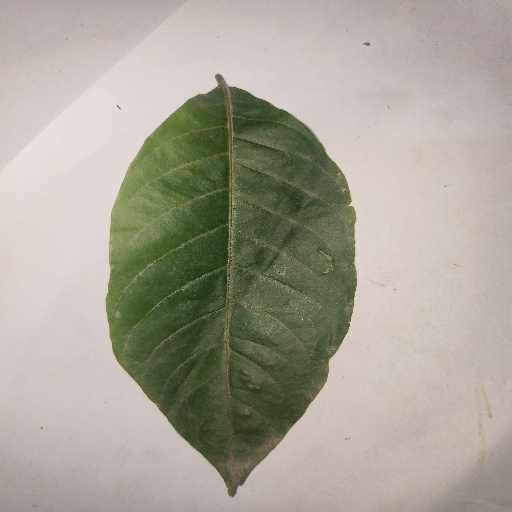
Species: HariTaki
Leaf condition: Healthy Leaf